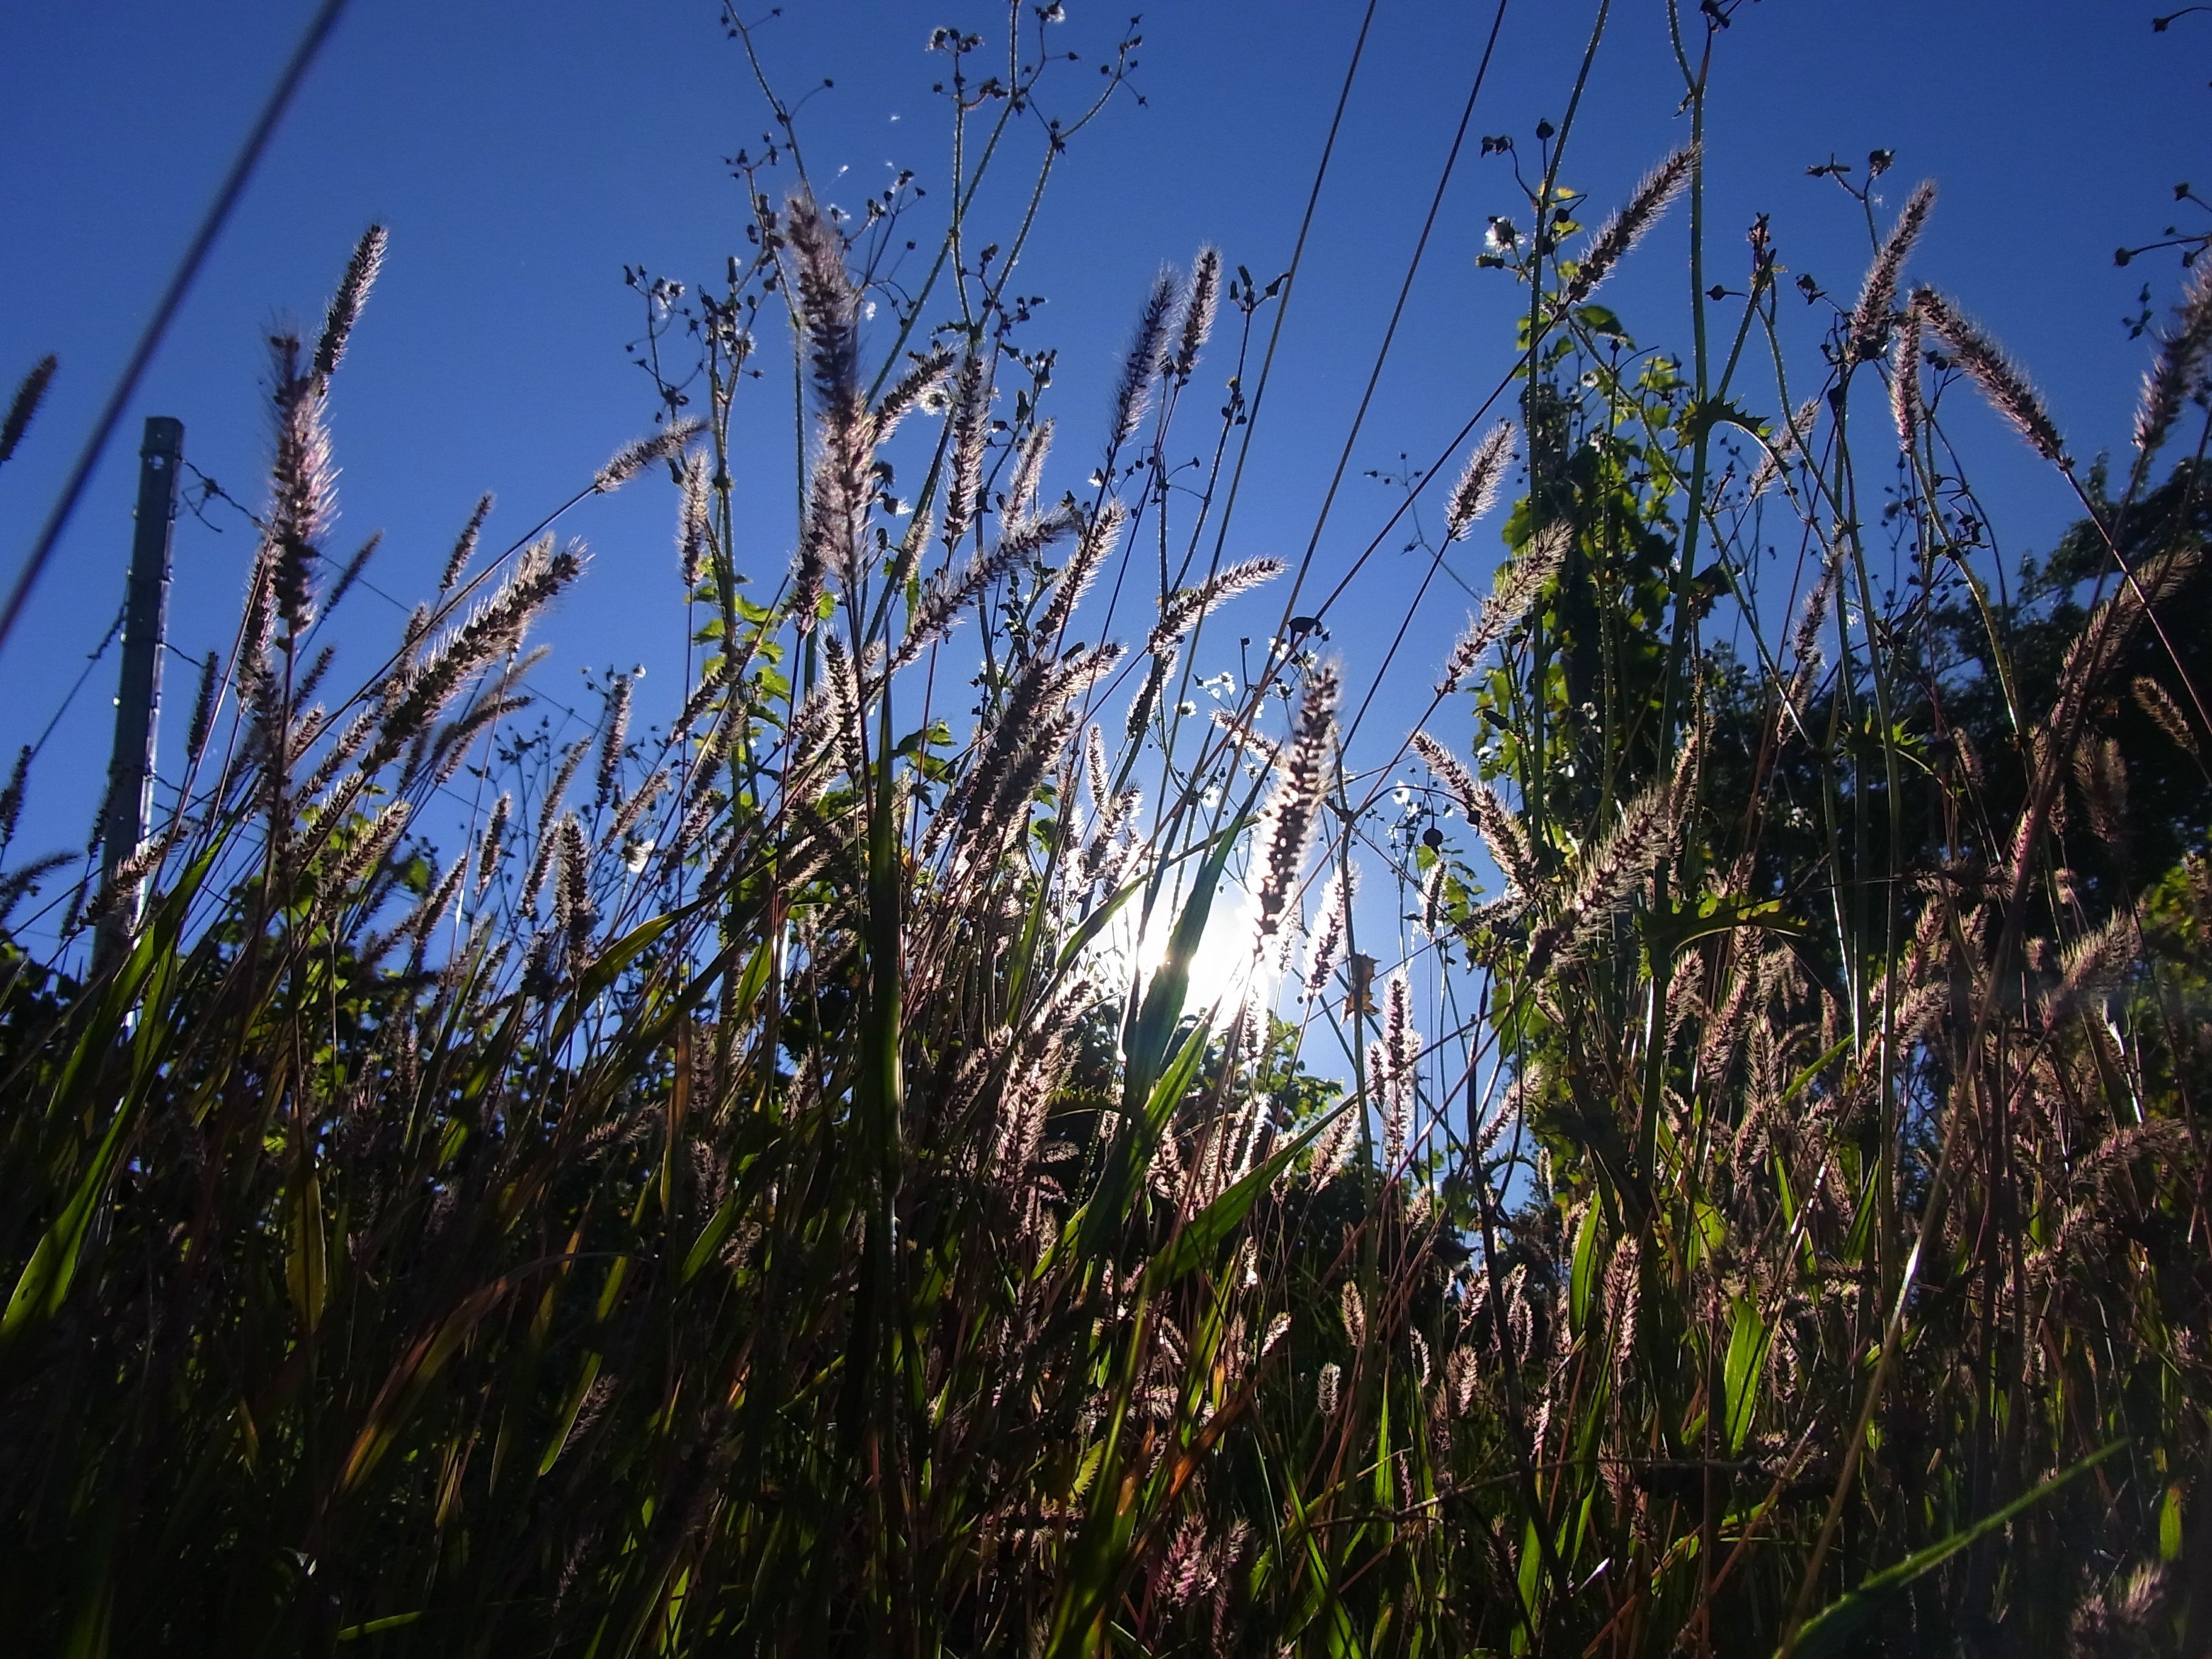
tree, nature, grass, branch, plant, sky, sun, field, meadow, prairie, sunlight, leaf, flower, green, crop, autumn, agriculture, flora, wetland, cornfield, habitat, ecosystem, natural environment, grass family, phragmites